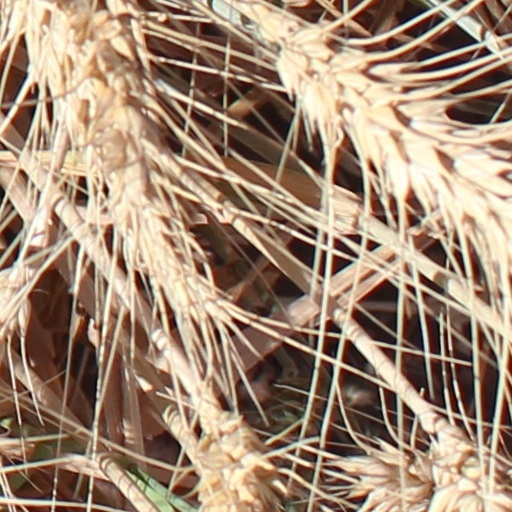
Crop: wheat